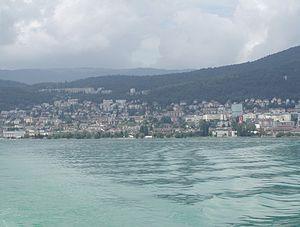
Le lac de Neuchâtel est le plus grand lac entièrement suisse. Sa surface est de 217,8 km². Il fait partie du Pays des Trois-Lacs et sa rive orientale est située sur la frontière linguistique français-allemand et borde le Seeland.